Toyota Corolla (E140)

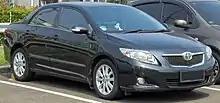
2010 Toyota Corolla Altis 2.0 V (Indonesia; pre-facelift)

As with Indonesia, the Corolla Altis was launched in March 2008 in Malaysia as well. It was offered in 5 variants – 1.8G, 1.8G Sporty, 1.8E, 1.8E Sporty and 1.6E. All variants were equipped with the 1ZZ-FE engine model with the exception of the 1.6E, that used the 3ZZ-FE engine. Each of these 5 variants only came with 4-speed automatic transmission with Super ECT.